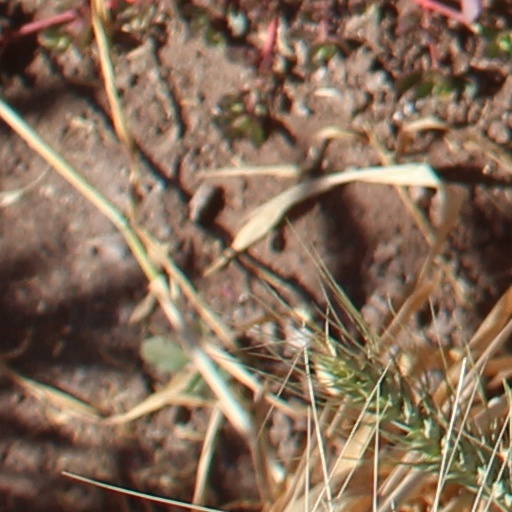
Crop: wheat